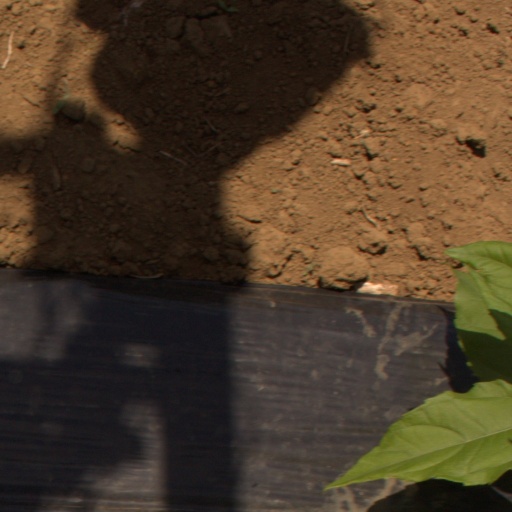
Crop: Jerusalem artichoke